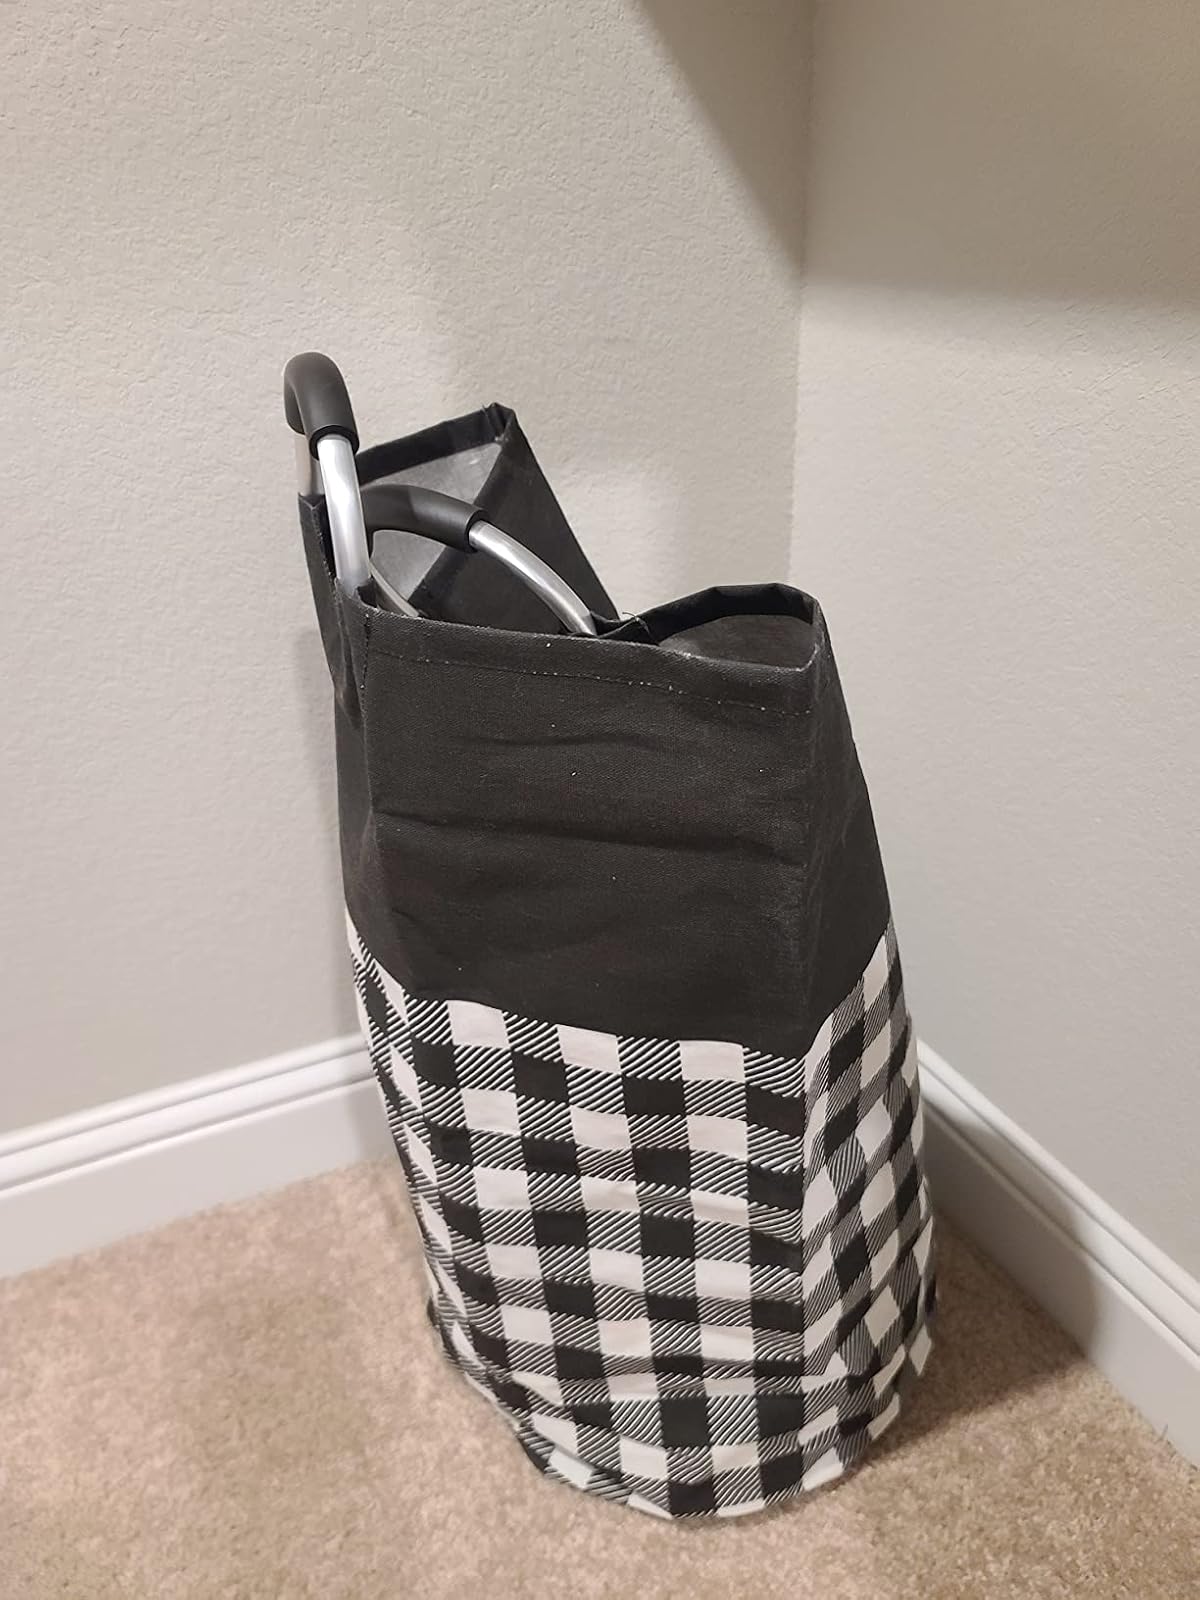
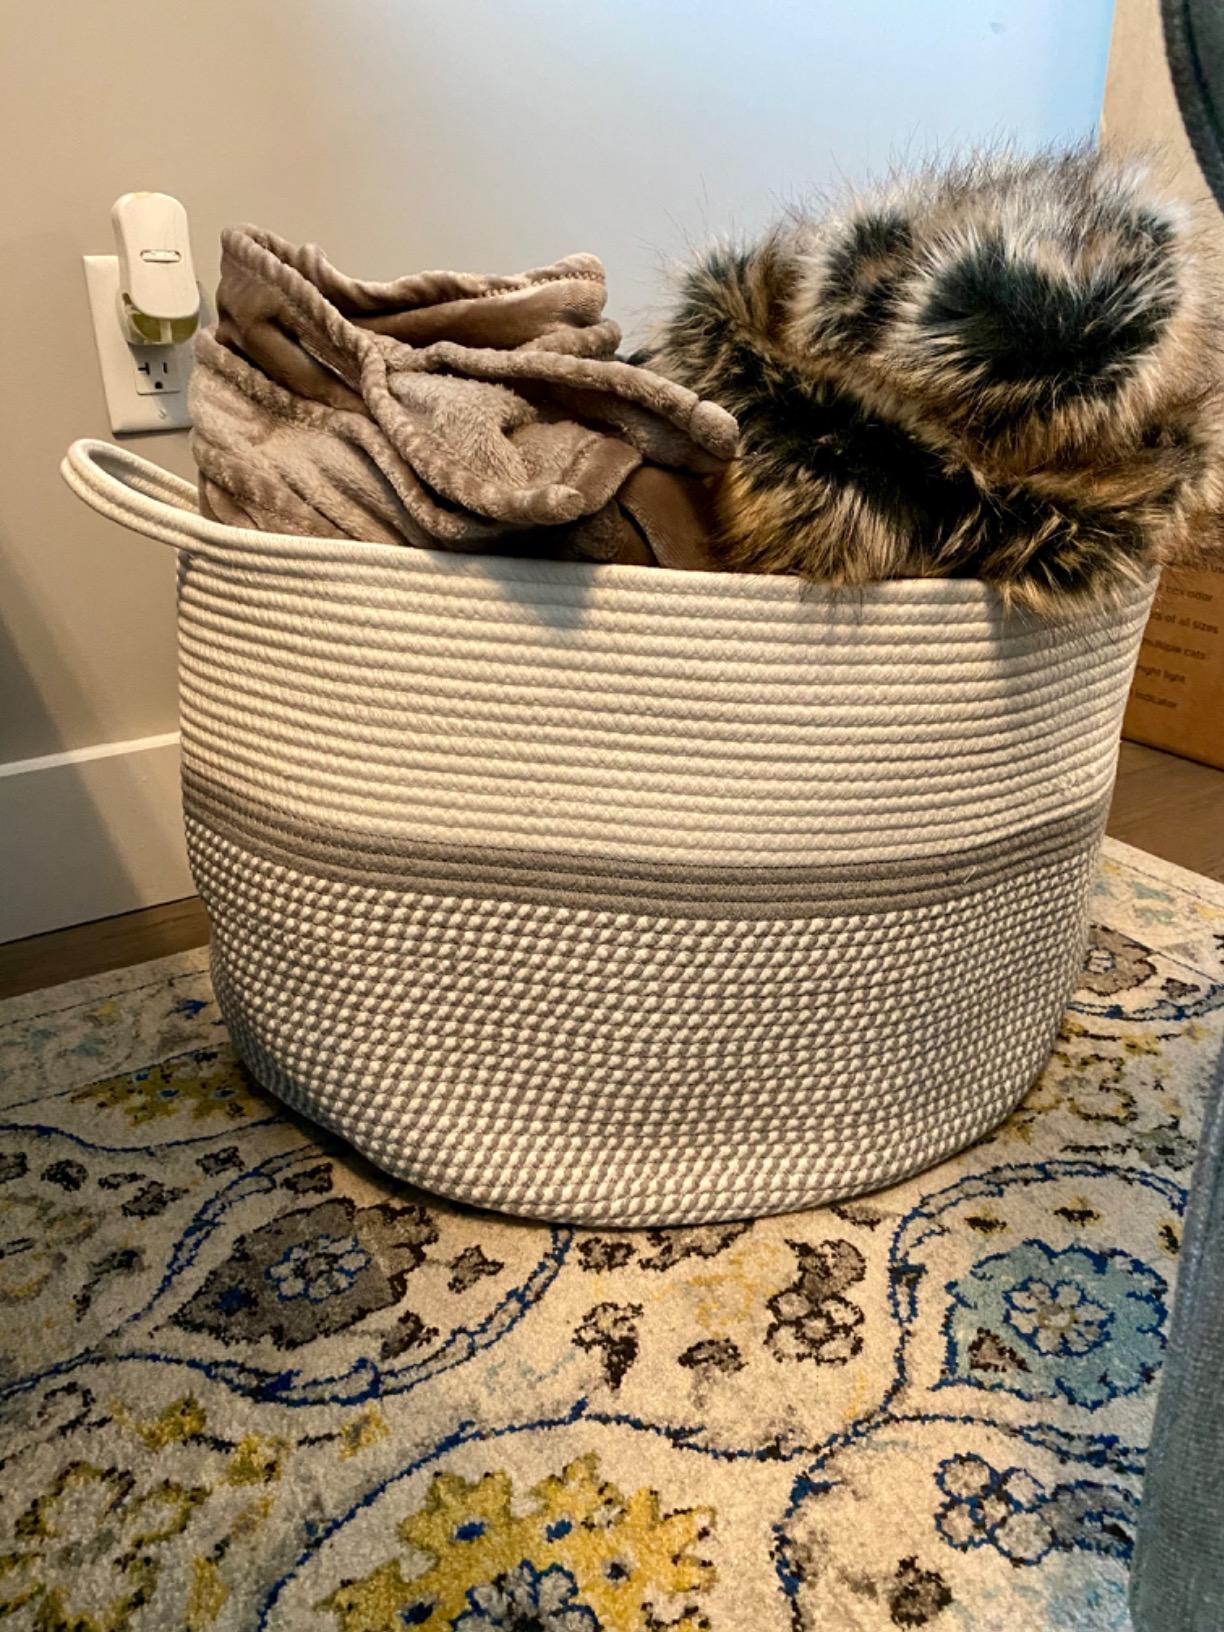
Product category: items_hamper
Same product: no